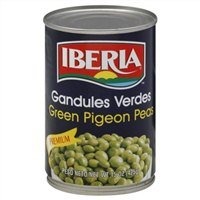
Item Name: Iberia Green Pigeon Peas, 15 oz
Value: 15.0
Unit: Fl Oz

Price: 2